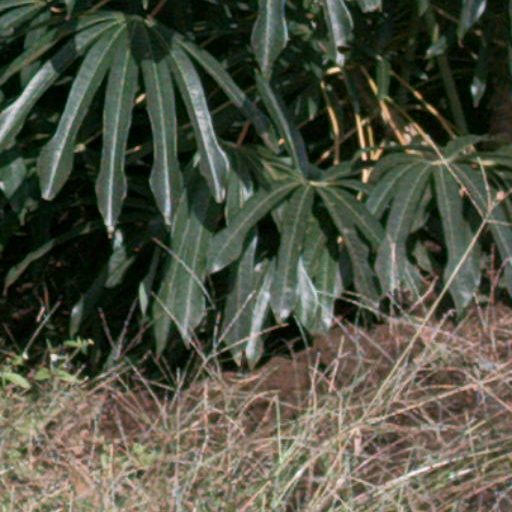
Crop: cassava